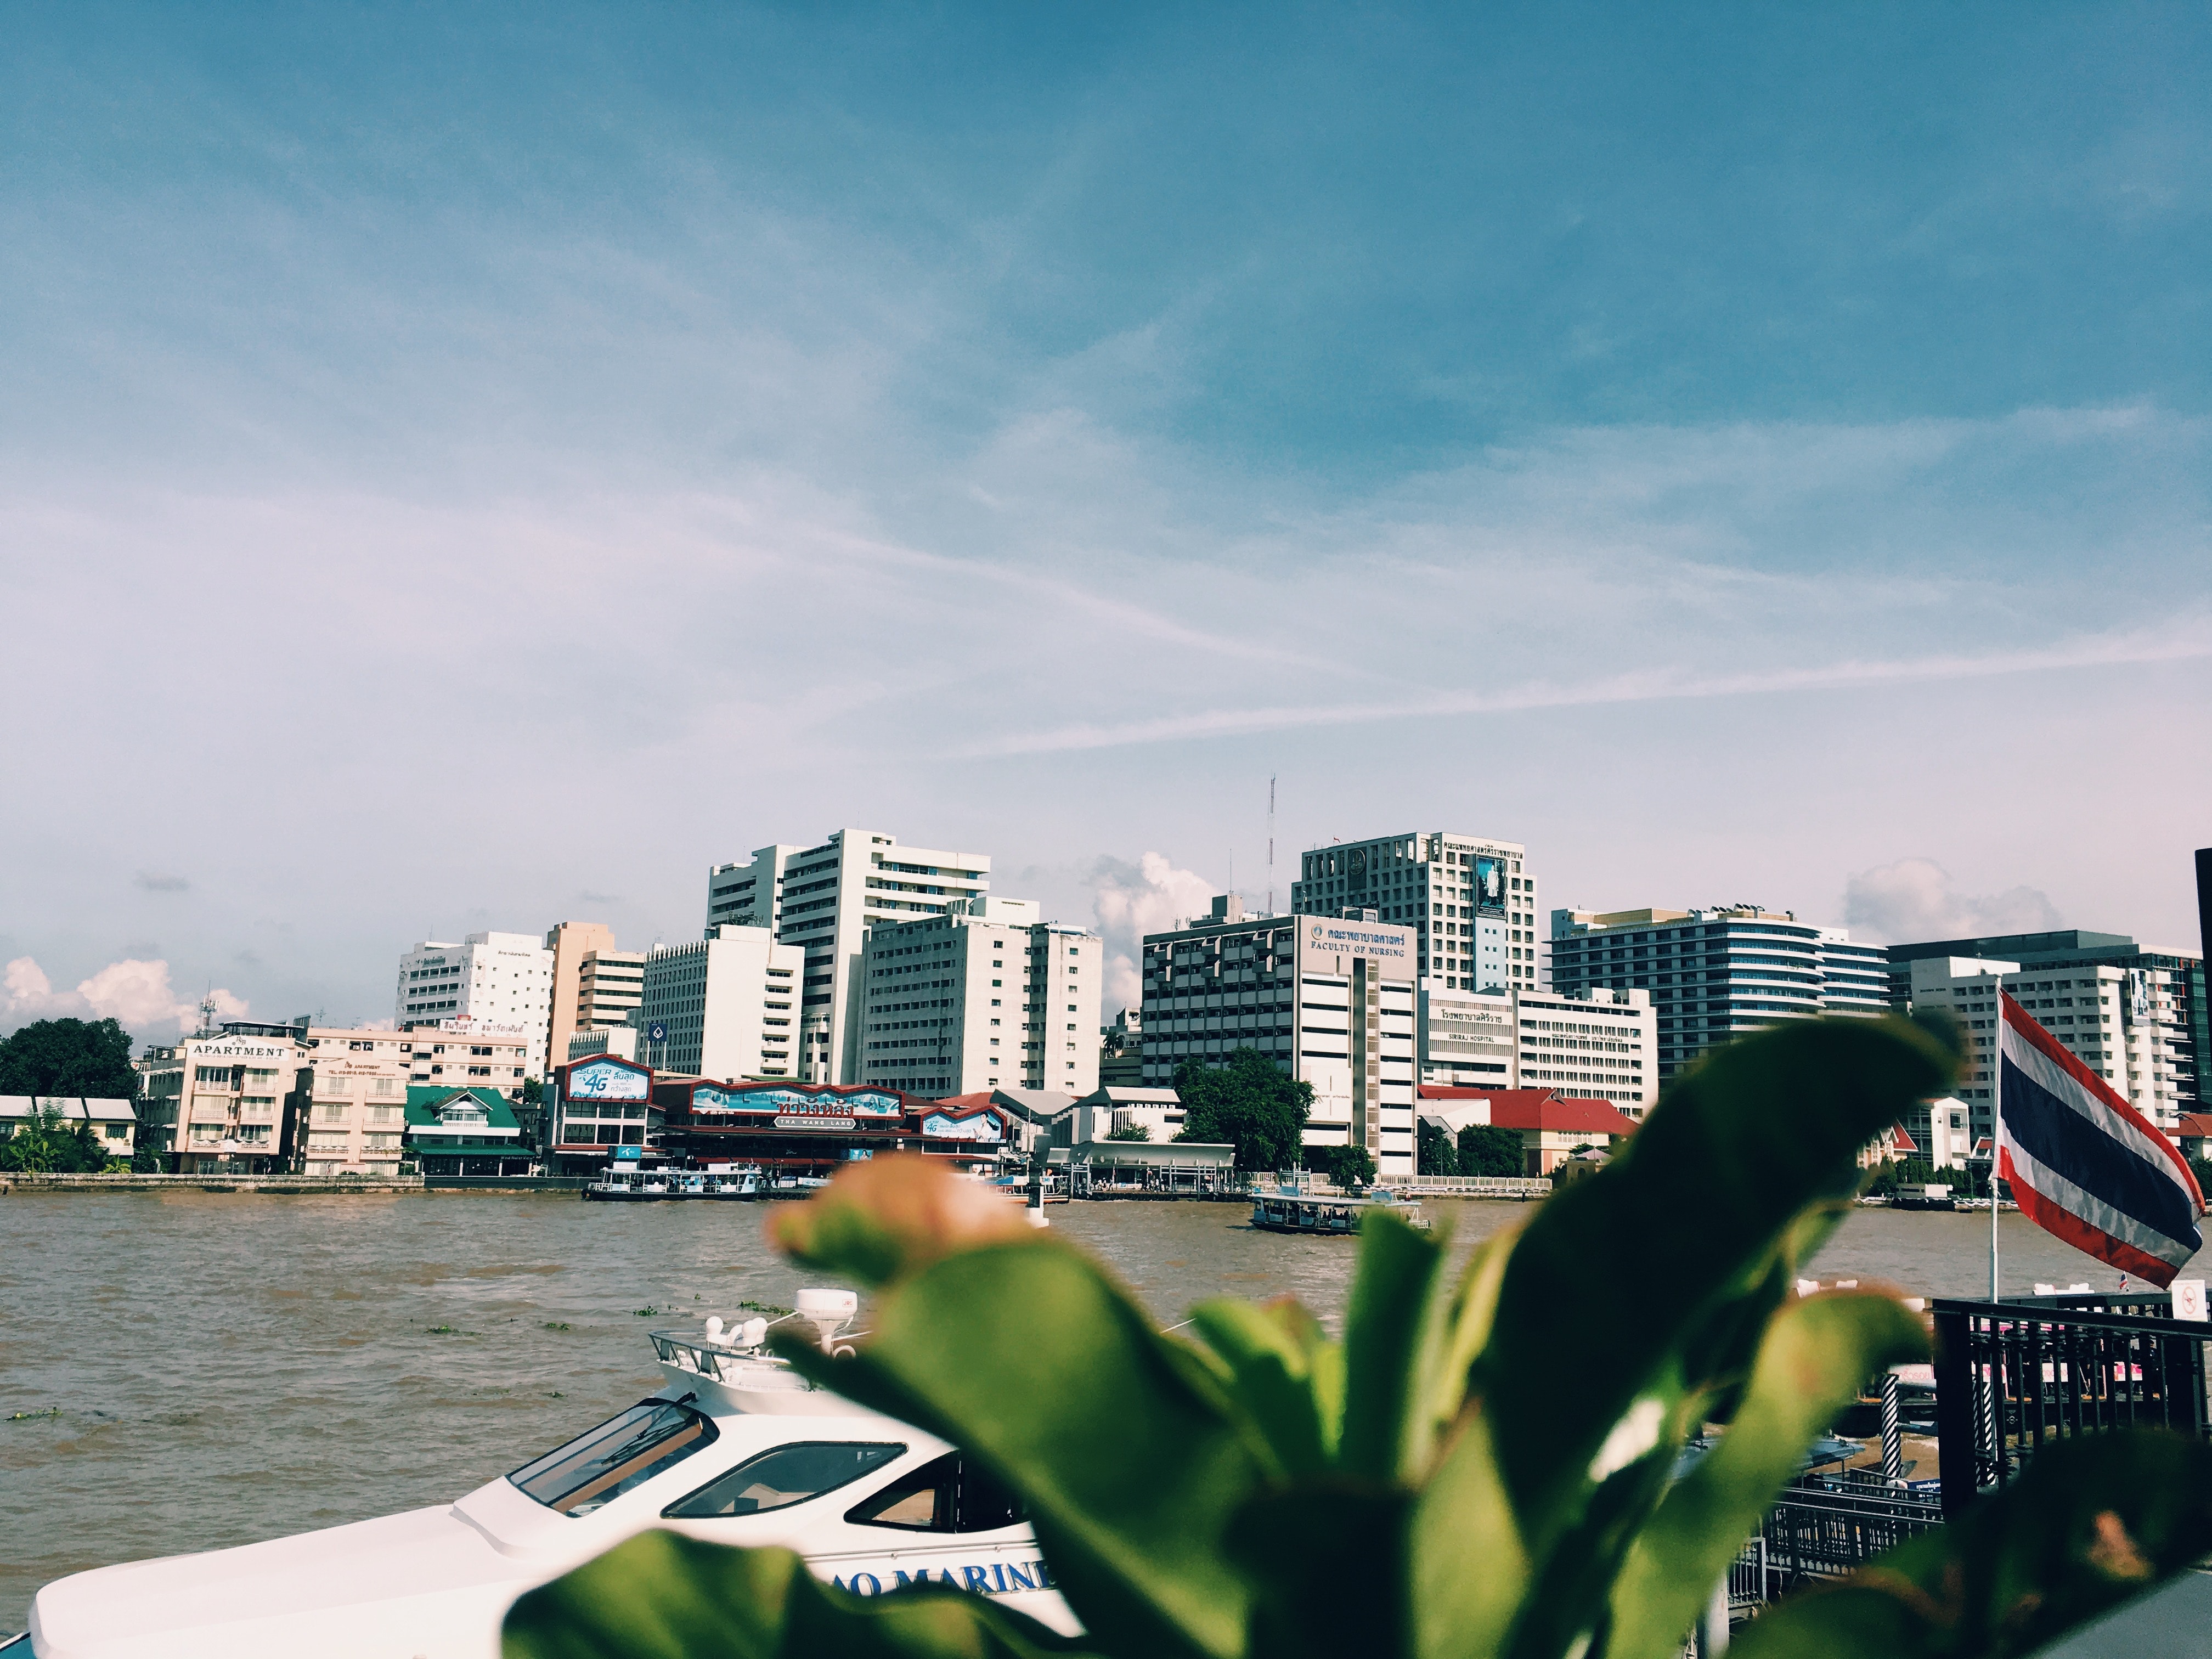
metropolitan area, sky, daytime, urban area, city, metropolis, cityscape, green, human settlement, skyline, cloud, architecture, tower block, skyscraper, downtown, real estate, tourism, building, vacation, sea, ocean, mountain, urban design, condominium, horizon, river, vehicle, bay, mixed use, roof, coast, world